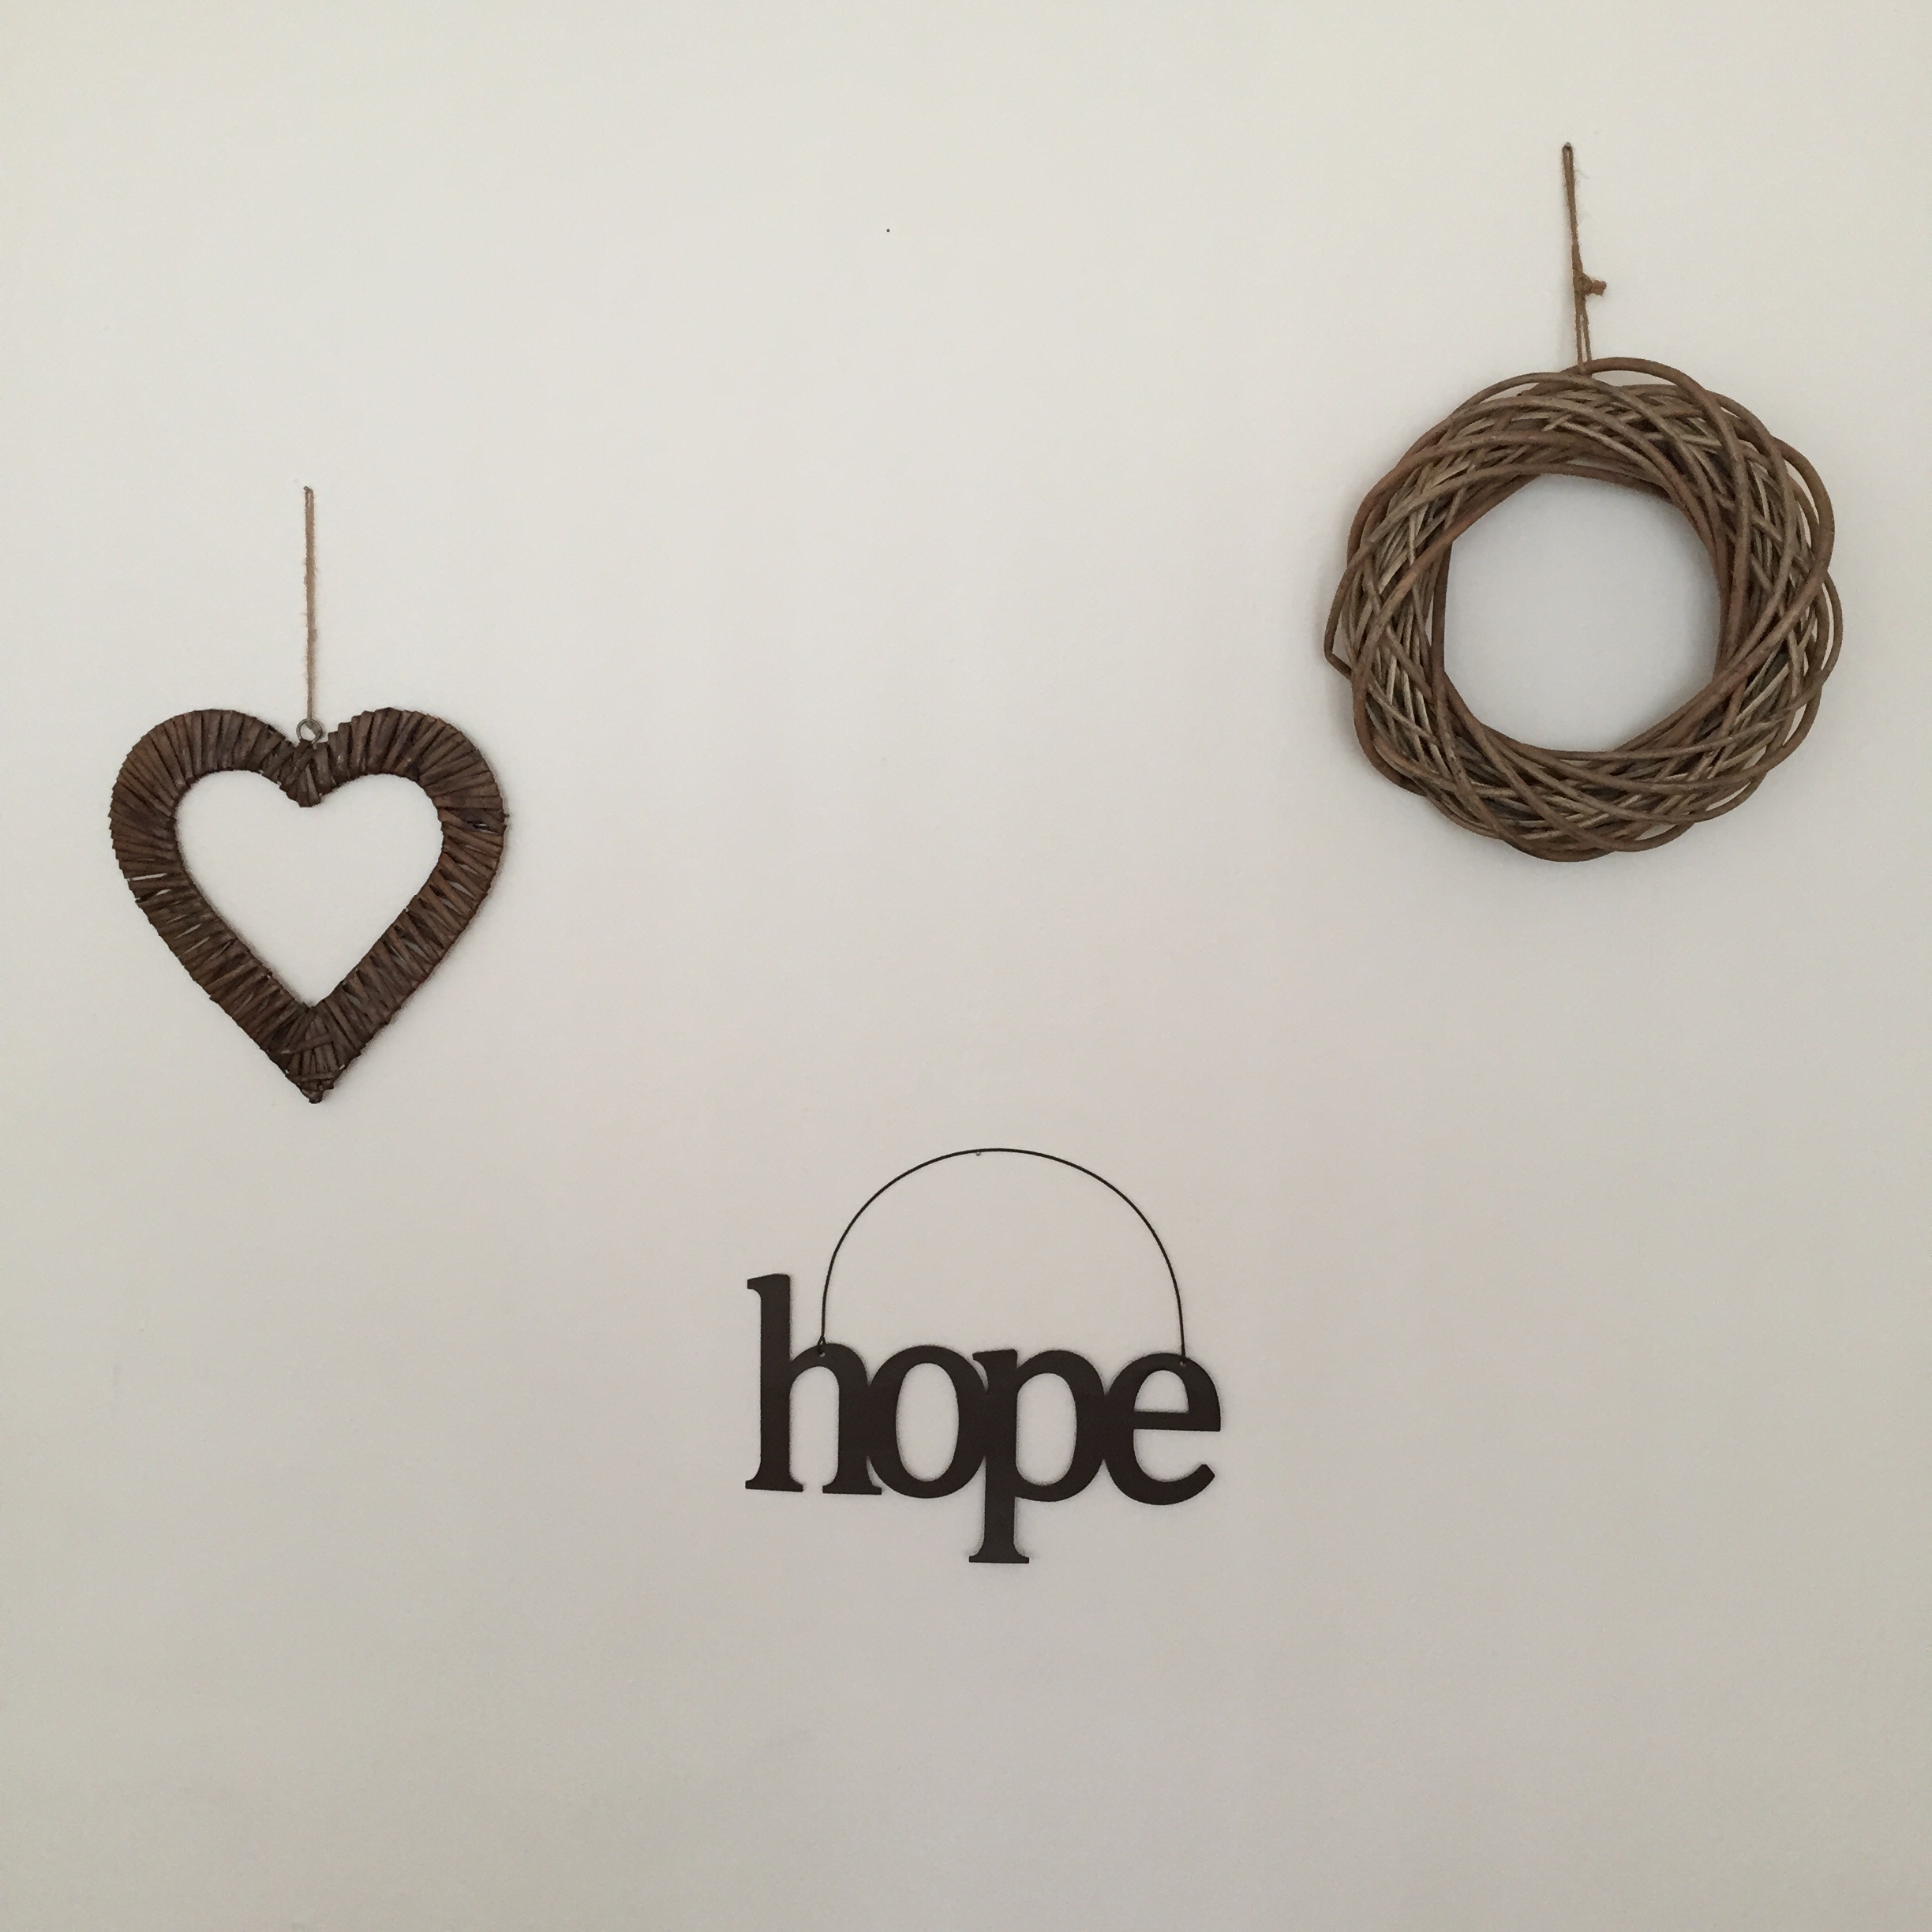
love, symbol, care, freedom, decor, circle, life, font, design, text, faith, earrings, moustache, hope